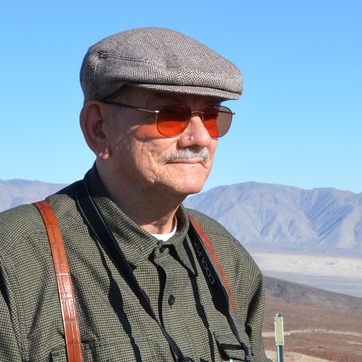
Material: skin